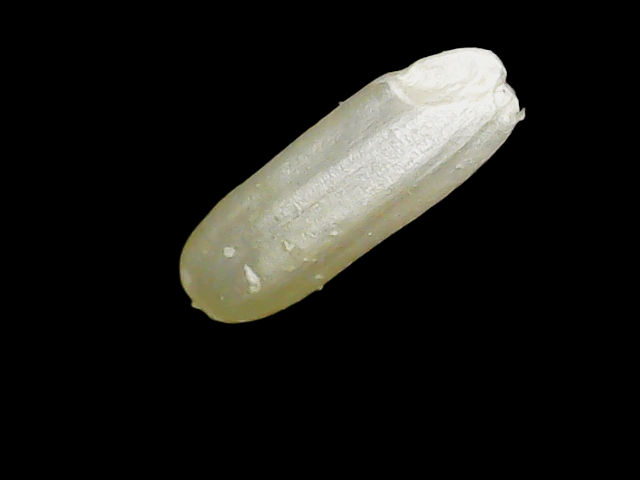
Rice variety: Binadhan7